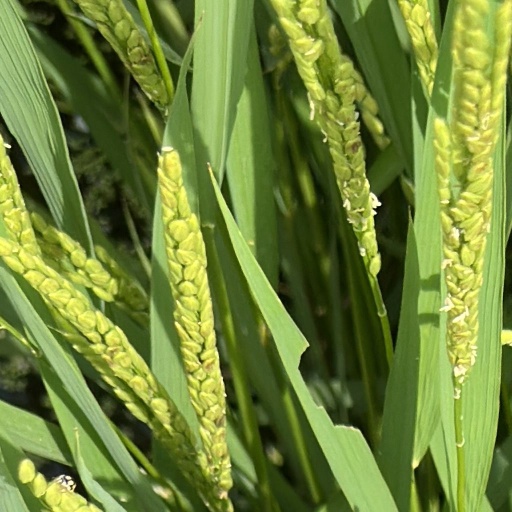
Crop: rice